Mary Carleton

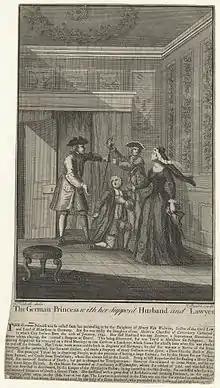
James Basire, engraving of Mary Carleton as "The German Princess with her Suppos'd Husband and Lawyer".

Her trial in 1663 was the first recorded appearance of Mary Carleton. She was charged for masquerading as a German princess and marrying John Carleton in London under that identity. She claimed that John Carleton himself had claimed to be a lord, and was only trying to extract himself from marriage as he had discovered there was no money in it. Both sides of the conflict published pamphlets to support their own story. Mary Carleton was eventually acquitted.